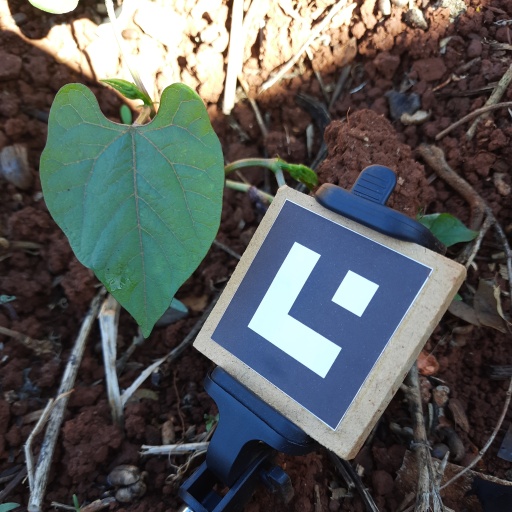
Observations: wavy surface, no eating holes, with water drops, under shade